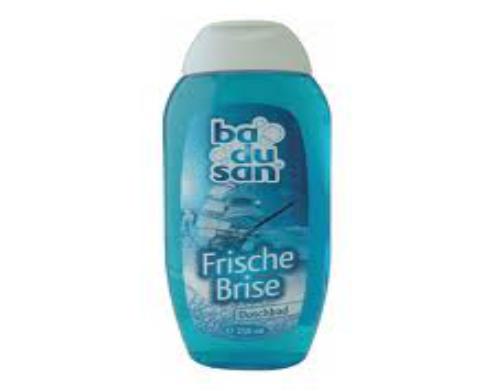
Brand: Frische Brise
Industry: Necessities